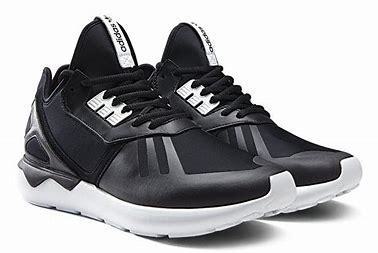
Brand: Adidas
Model: Tubular Runner